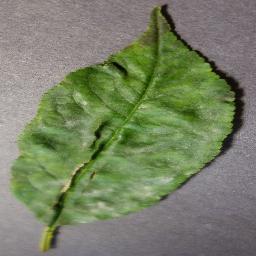
Label: Cherry___Powdery_mildew